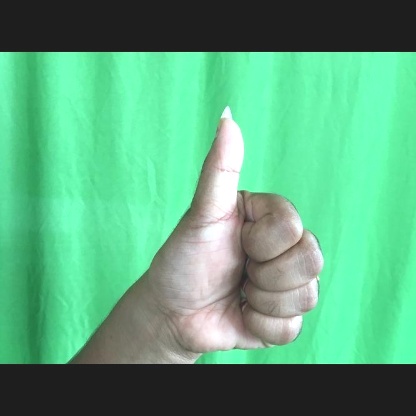
Mudra: Sikharam